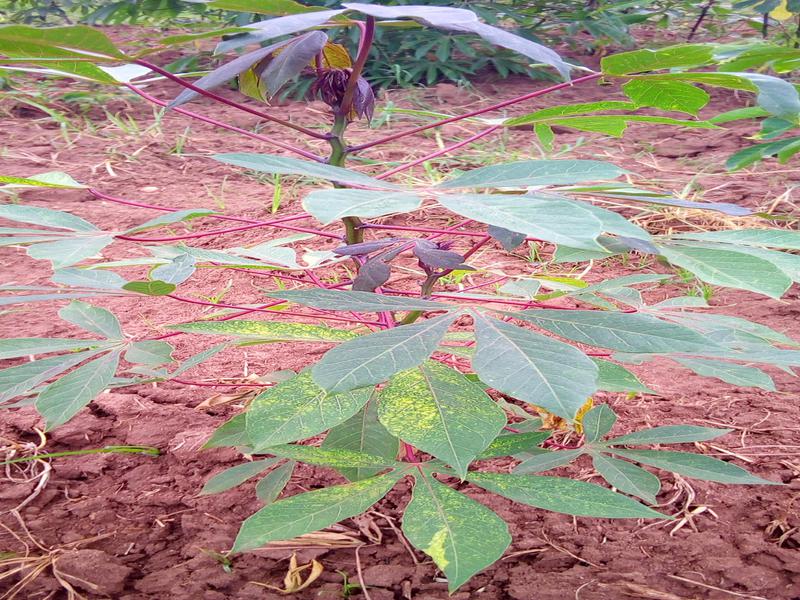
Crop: cassava
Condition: green_mottle